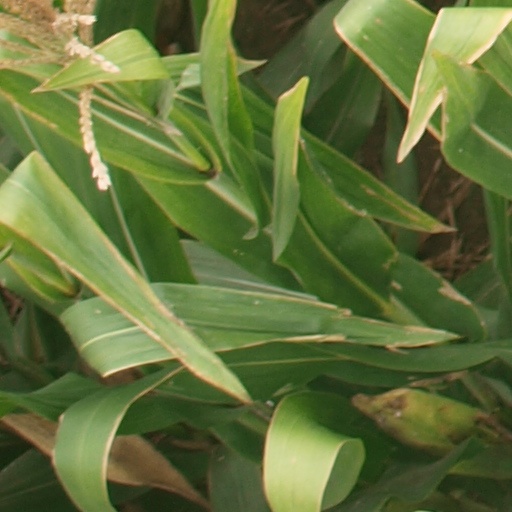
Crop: maize; corn